Bishops of Rome under Constantine the Great

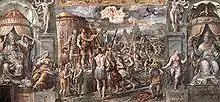
Raphael's "The Vision of the Cross" depicts a cross instead of the Chi Rho.

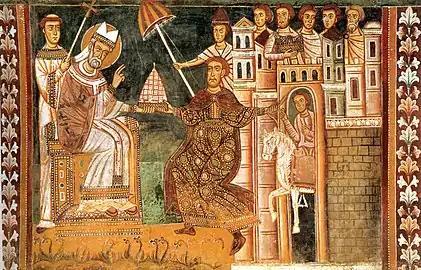
A fresco in the Benedictine monastery of Santi Quattro Coronati depicts Constantine offering his crown to Sylvester.

Constantine the Great's (272–337) relationship with the four Bishops of Rome during his reign is an important component of the history of the Papacy, and more generally the history of the Catholic Church.